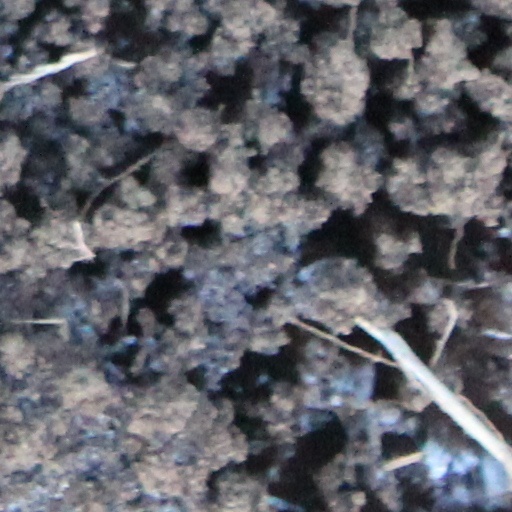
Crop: wheat